Arnaud d'Ossat

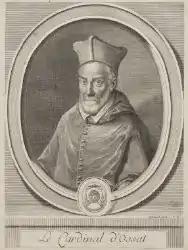
Arnaud d'Ossat

Arnaud d'Ossat (20 July 1537 – 13 March 1604) was a French diplomat, writer and a Cardinal of the Roman Catholic Church, whose personal tact and diplomatic skill steered the perilous course of French diplomacy with the papacy in the reign of Henry IV of France.